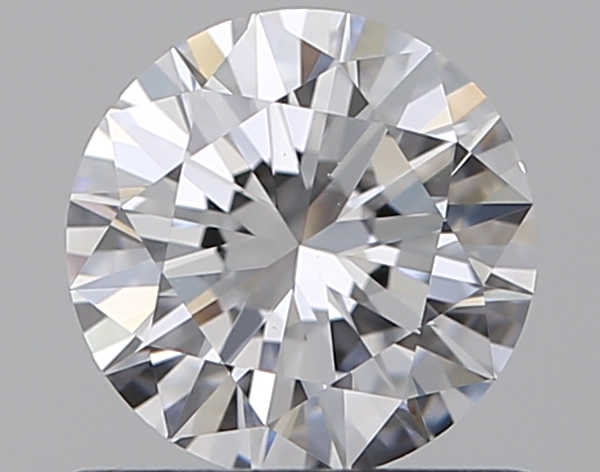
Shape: round
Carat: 0.65
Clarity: VS1
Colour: D
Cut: EX
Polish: EX
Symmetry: EX
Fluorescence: N
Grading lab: GIA
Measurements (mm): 5.57 x 5.6 x 3.39